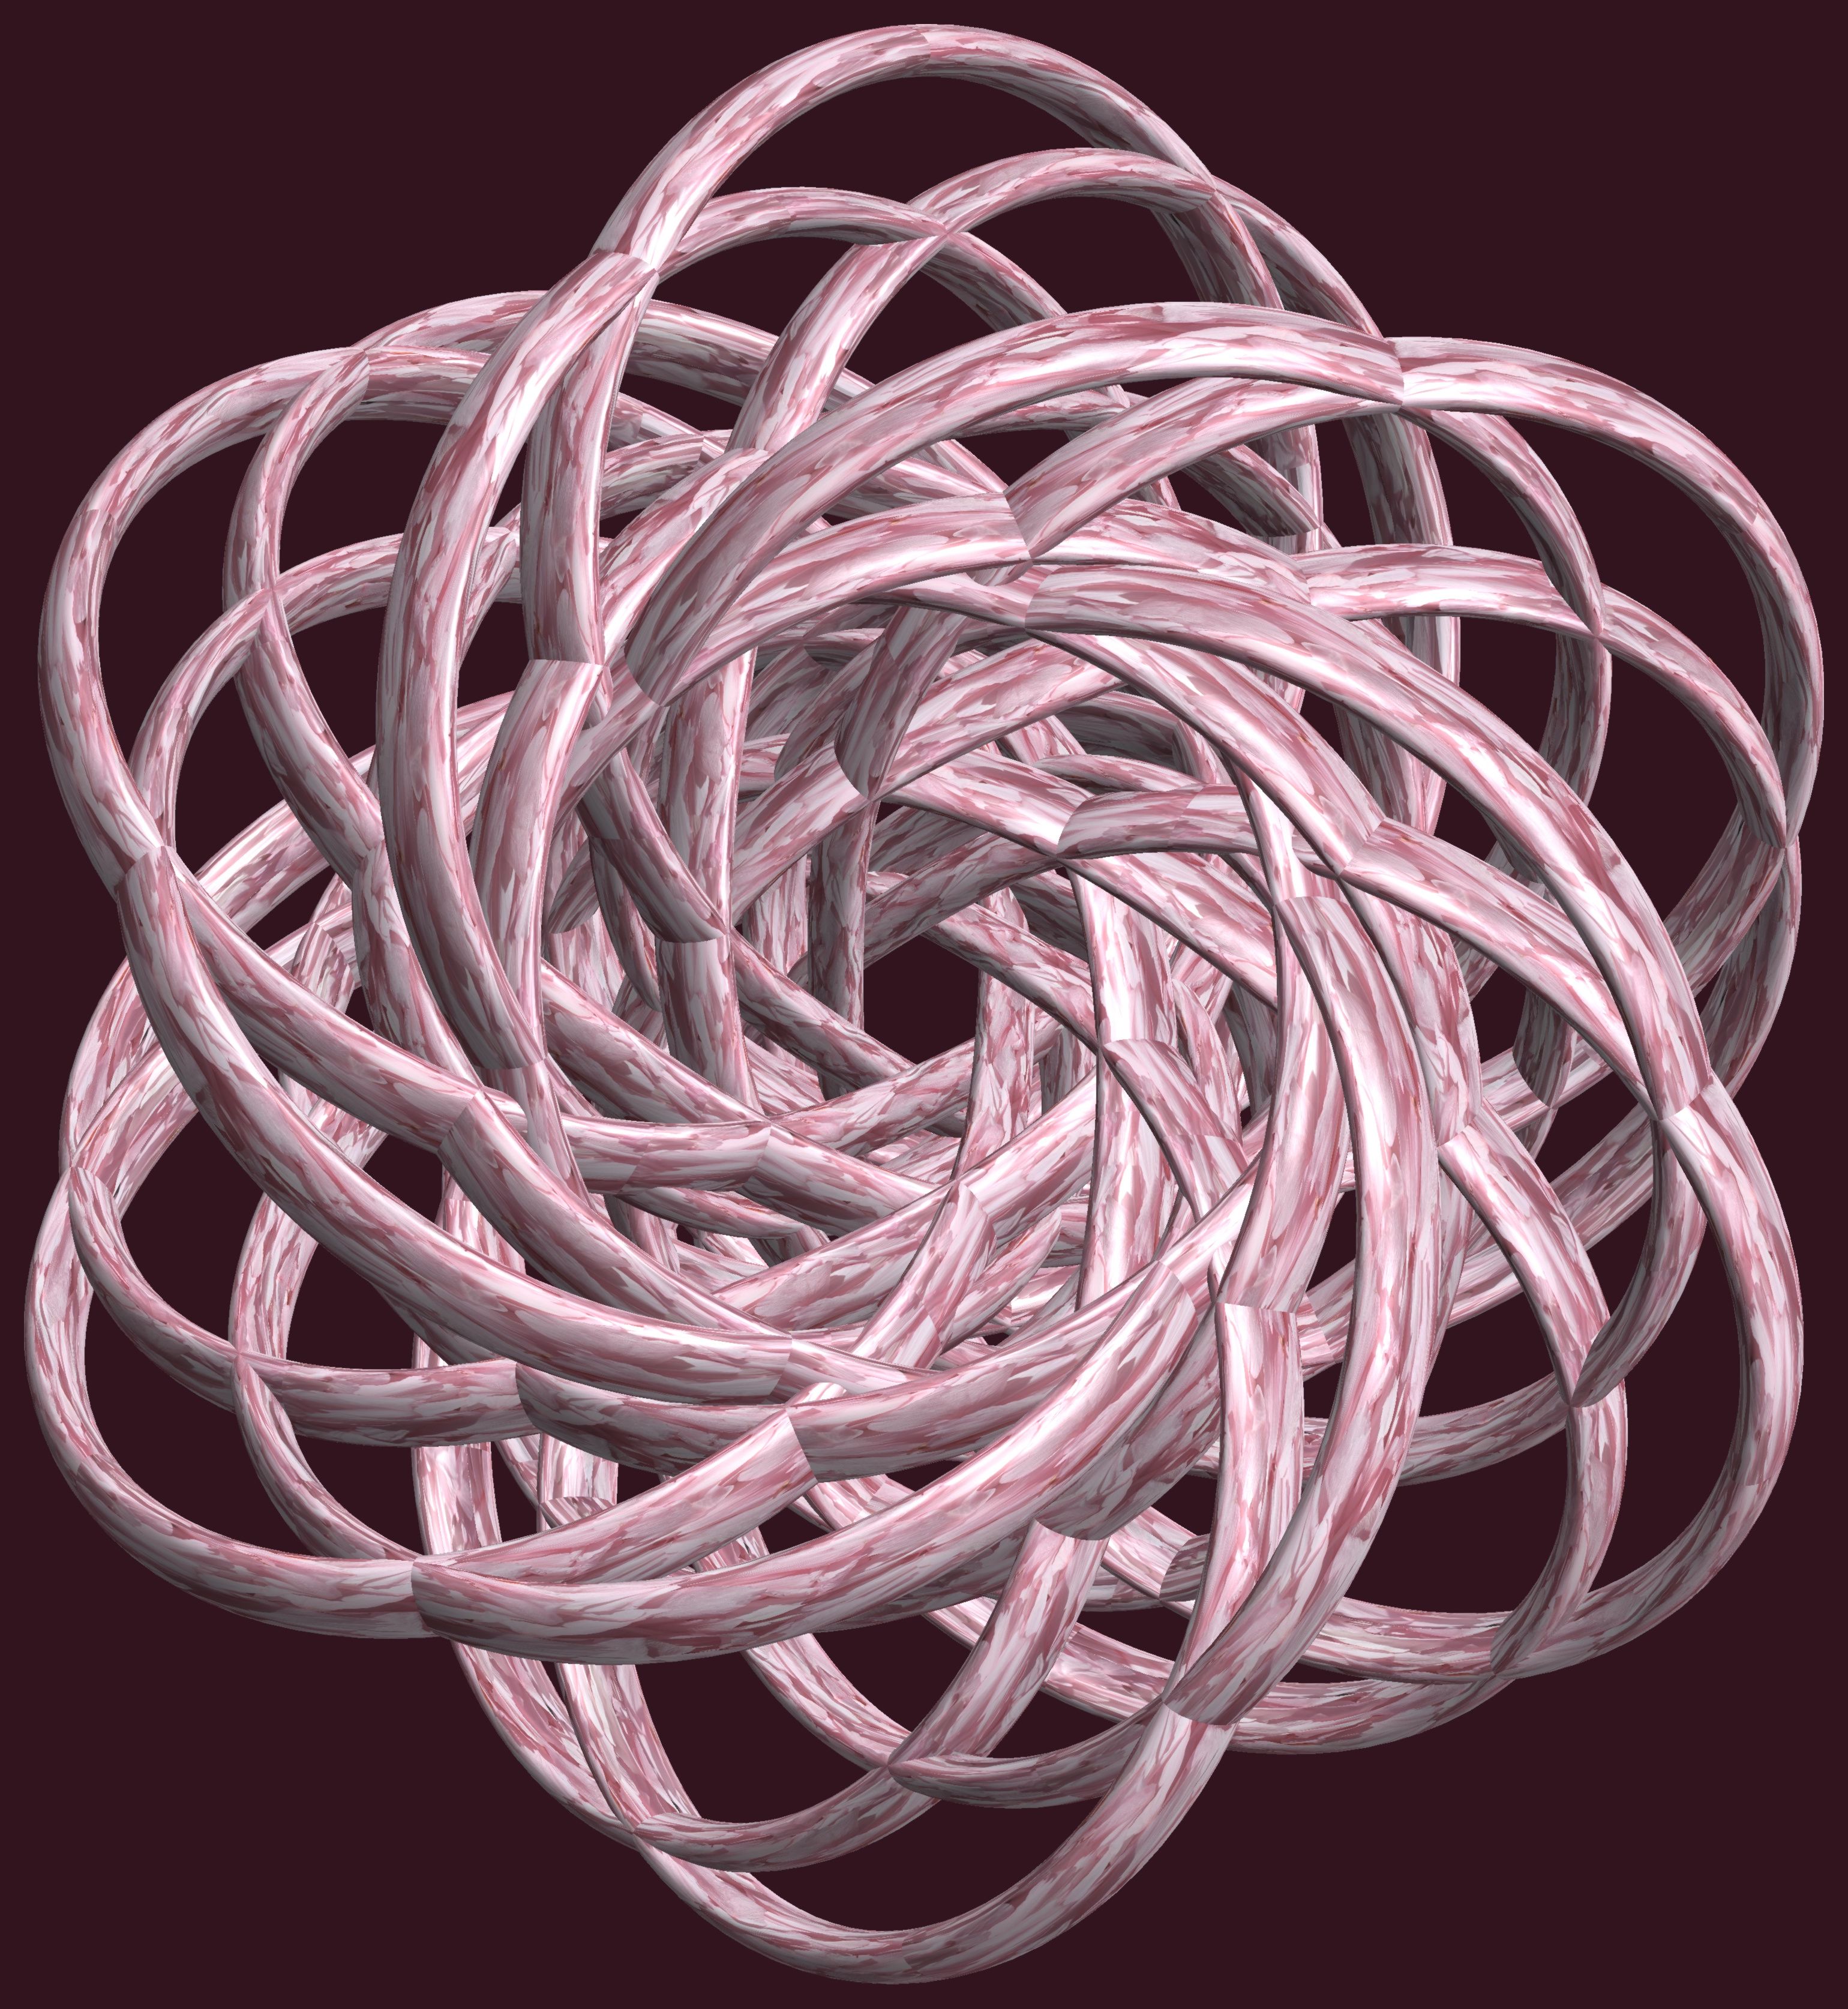
structure, texture, spiral, pattern, circle, figure, design, symmetry, 3d, graphic, torus, mathematica, cg, parametricplot3d, code, program, algorithm, abstruct, mapping, lissajous